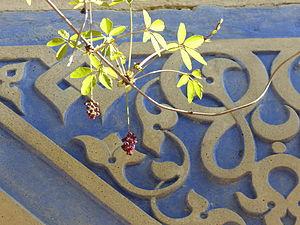
La Casamaures est une villa située en France à Saint-Martin-le-Vinoux, commune du département de l'Isère en région Auvergne-Rhône-Alpes. Elle fait partie du paysage culturel de la métropole de Grenoble, sur le coteau du mont Jalla.